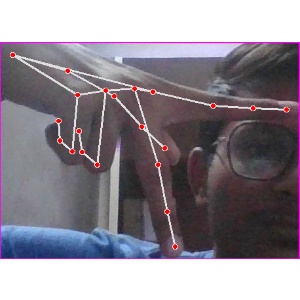
अक्षर: प